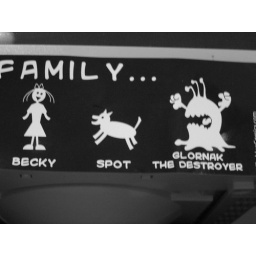
A bunch of black and white macro focused objects around my desk.